José Bové

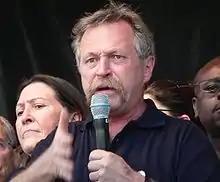
15 April 2007 electoral meeting in Paris

Following an appeal from his supporters, who gathered 40,000 signatures, in January 2007 Bové announced he would run as a candidate that year in the 2007 French presidential election. He formally declared on 1 February and in six weeks gained the required 500 signatures from elected officials necessary to be a candidate. He declared he was fighting for "the people that have no voice." He was trying to promote unity on the radical left and aiming to defeat the right and the far right, which had recently gained popularity. He was endorsed by actress Juliette Binoche, who has international renown. On 19 March Bové announced that he had secured the support necessary to reach the second stage, to be listed on the published ballot, alongside 11 other contenders. On the first round of the presidential election, Bové scored 1.32% of the popular vote (483,008 votes).